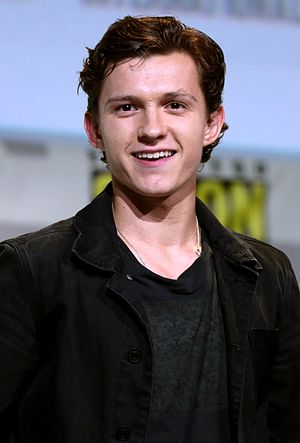
Tom Holland (skuespiller)
Holland ved San Diego Comic-Con i 2016.
Thomas Stanley Holland er en engelsk skuespiller. Han er blandt andet kendt for at spille Spider-Man i en række film, blandt andet Spider-Man: Homecoming og Spider-Man: Far From Home.